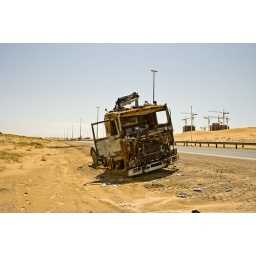
Burnt out truck we found on a road trip near Dubai.